Flora of Scotland

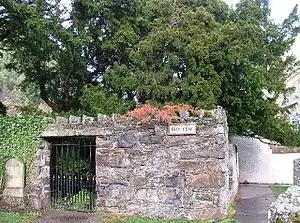
The Fortingall Yew ("Taxus baccata")

Only 31 species of deciduous tree and shrub are native to Scotland, including 10 willows, four whitebeams and three birch and cherry species.